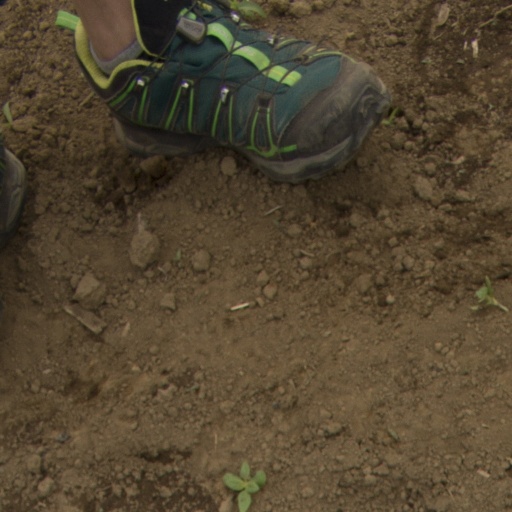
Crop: Jerusalem artichoke